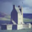
Label: castle